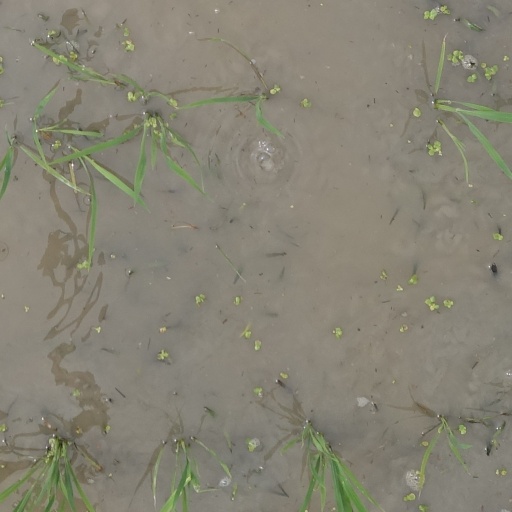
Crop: rice